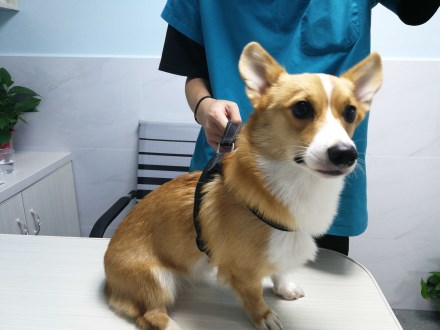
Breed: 2909-n000116-Cardigan